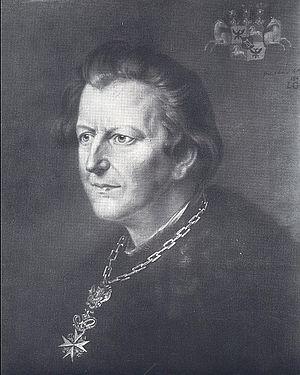
Werner Moritz Maria Graf von Haxthausen est un haut fonctionnaire et philologue allemand.